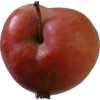
Label: Apple 10